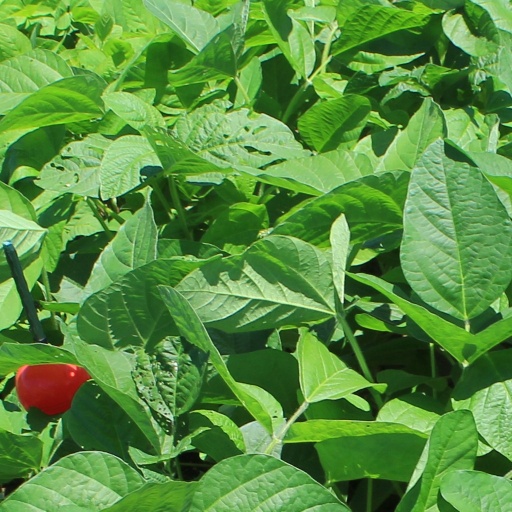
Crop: soybean